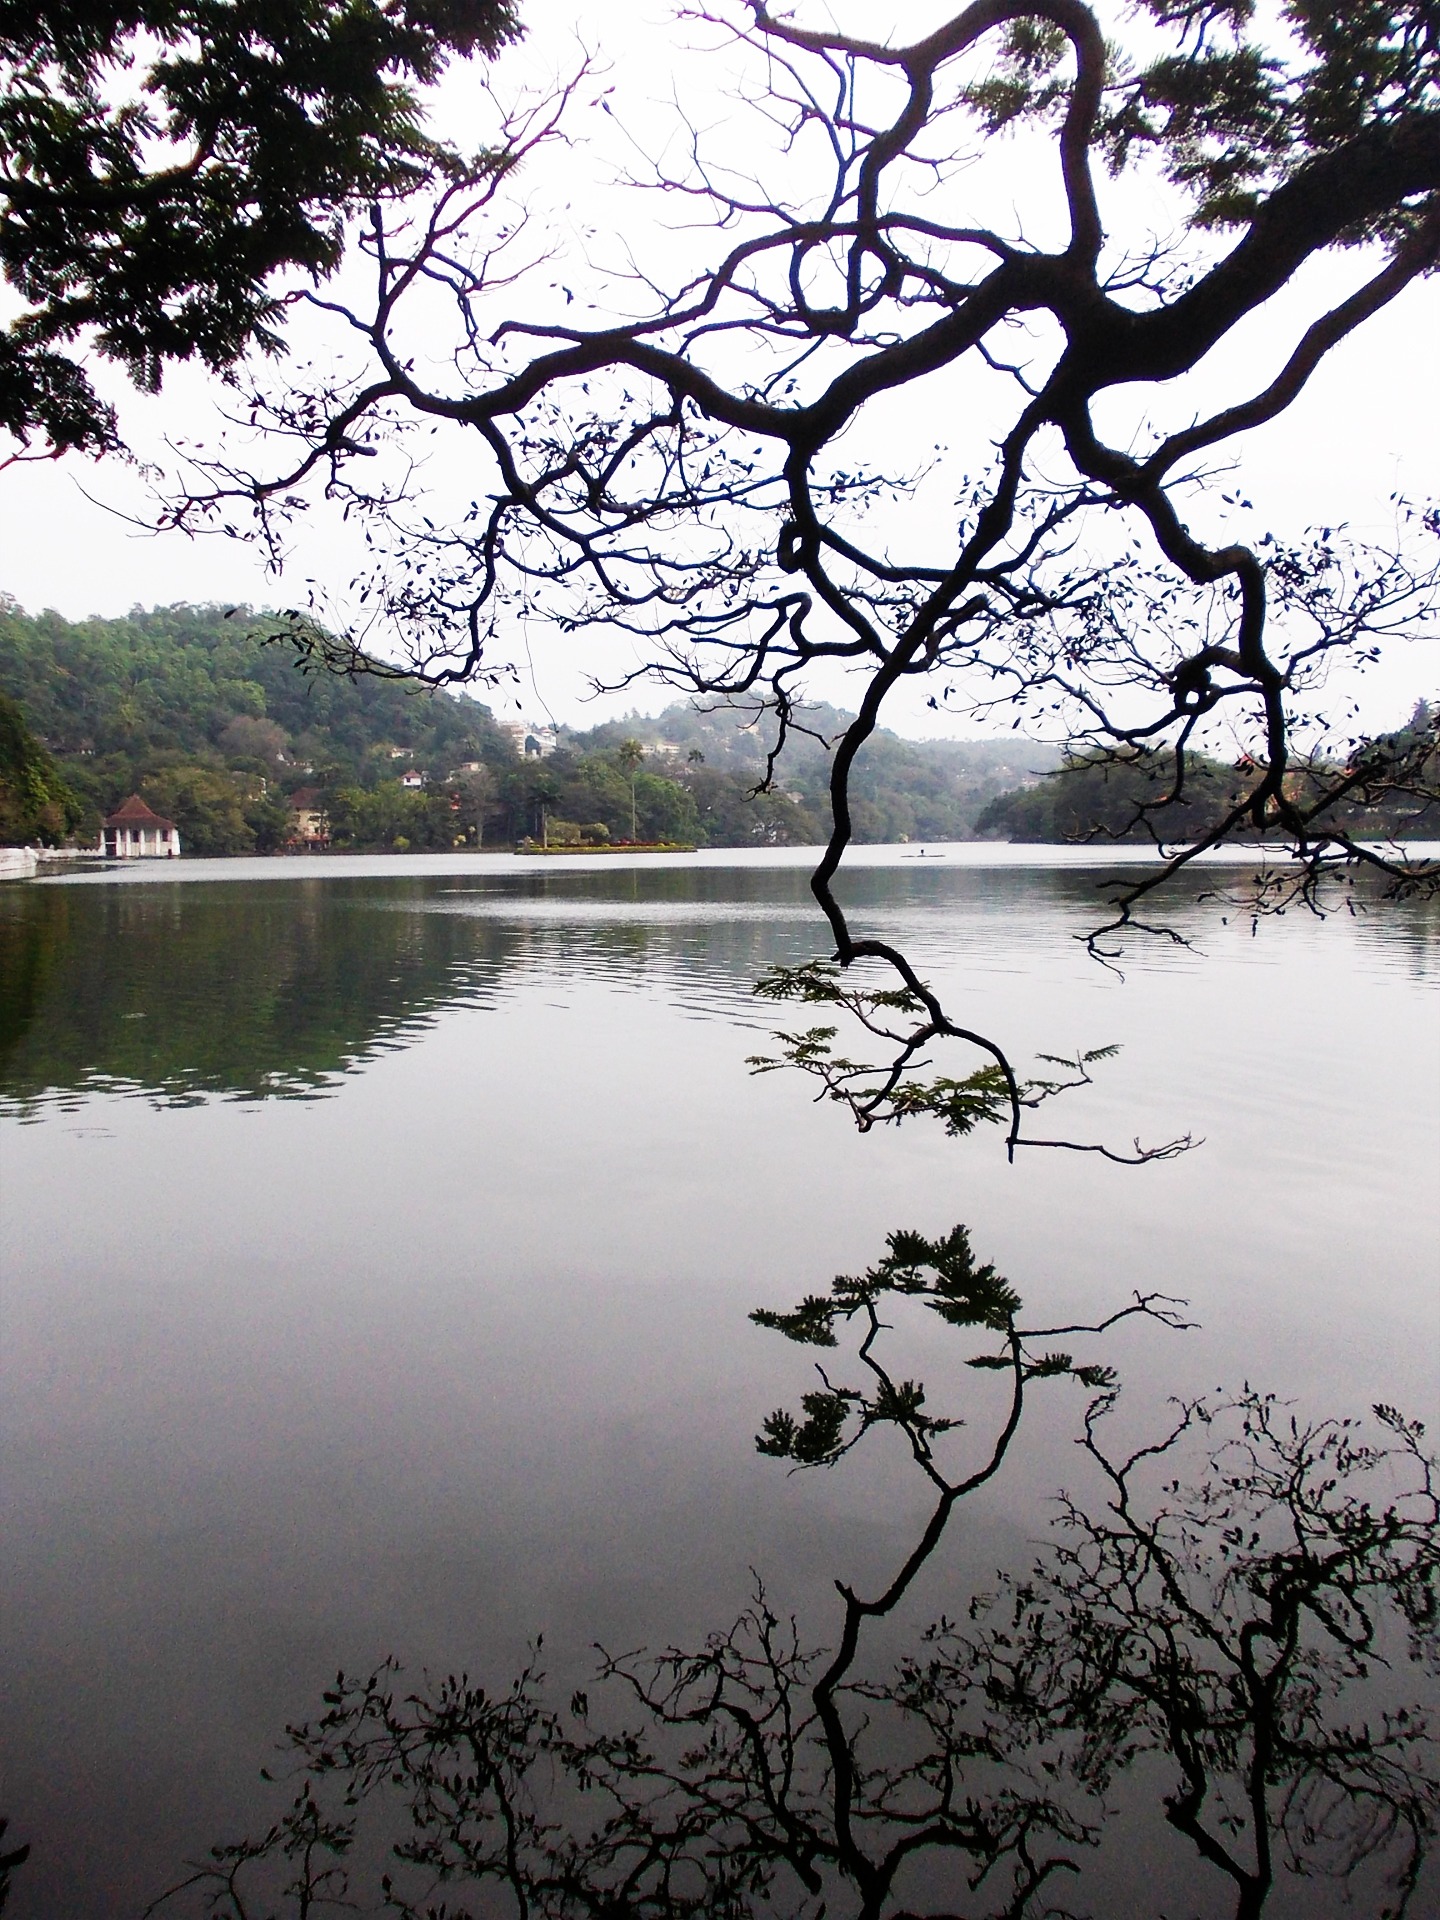
landscape, tree, water, nature, branch, plant, morning, leaf, flower, lake, river, pond, reflection, autumn, season, body of water, sri lanka, ceylon, kandy, atmospheric phenomenon, woody plant, mawanella, kandy lake